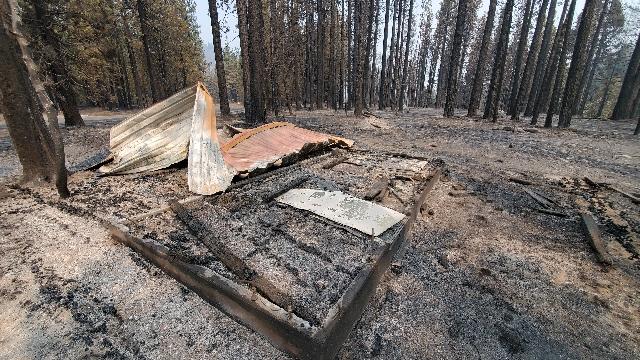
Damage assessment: destroyed